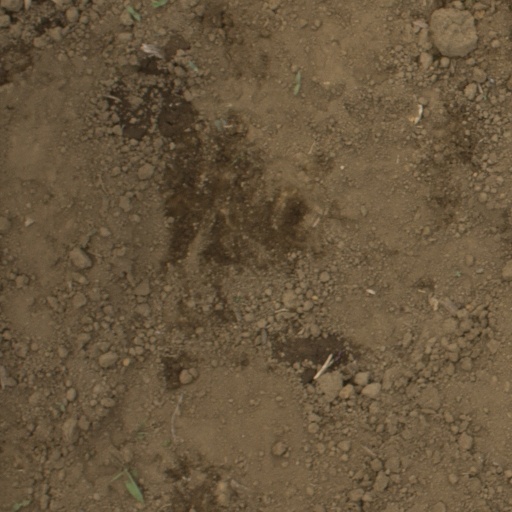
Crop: Jerusalem artichoke